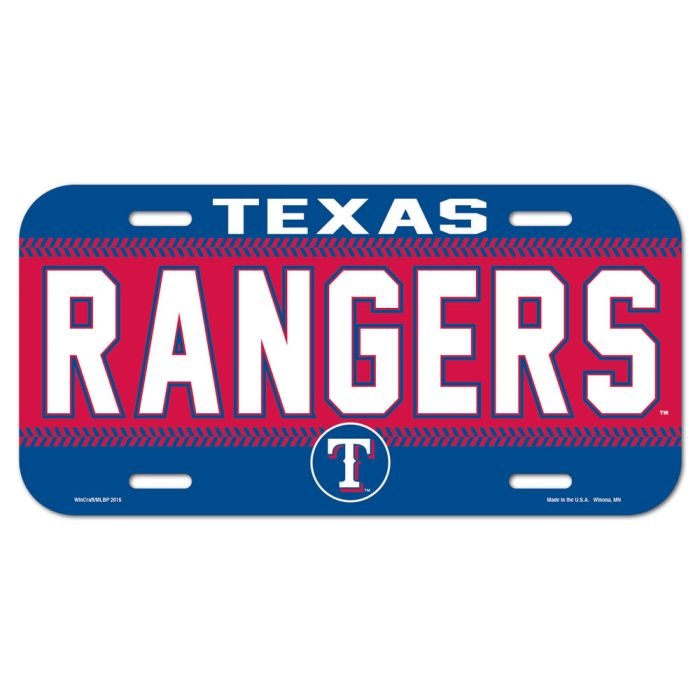
Texas Rangers License Plate
License Plate (backorder) 32085868954/32085868954/_c_
Brand: Wincraft
Category: Sporting Goods > Athletics > Baseball & Softball > Baseball & Softball Bases & Plates